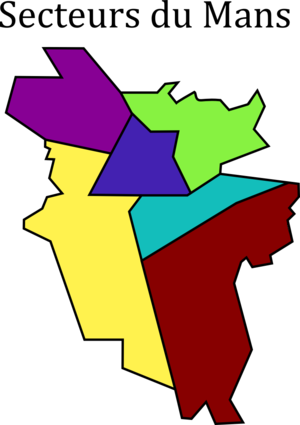
Secteurs de la ville française du Mans
Cet article décrit les secteurs et les quartiers du Mans, une ville de l'Ouest de la France, chef-lieu de la Sarthe et située dans les Pays de la Loire.